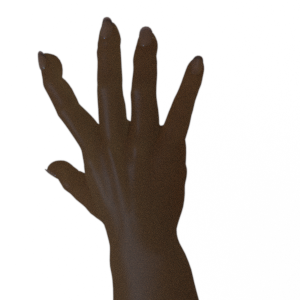
Label: paper